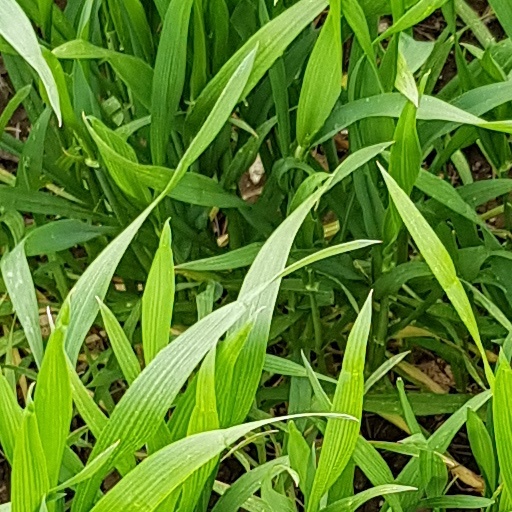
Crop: wheat